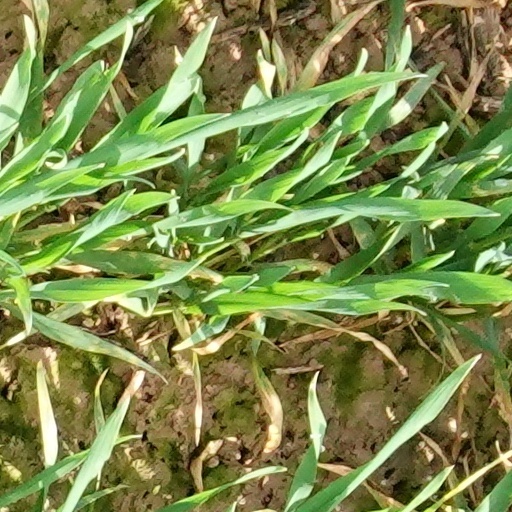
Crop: wheat